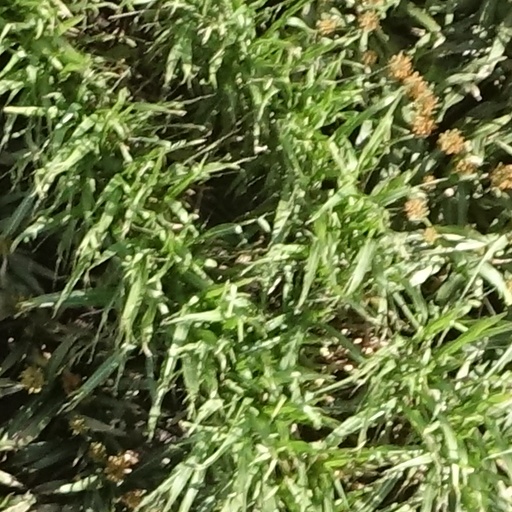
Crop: sorghum